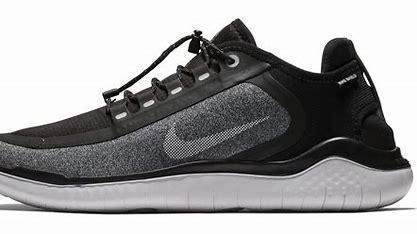
Brand: Nike
Model: Free RN 2018